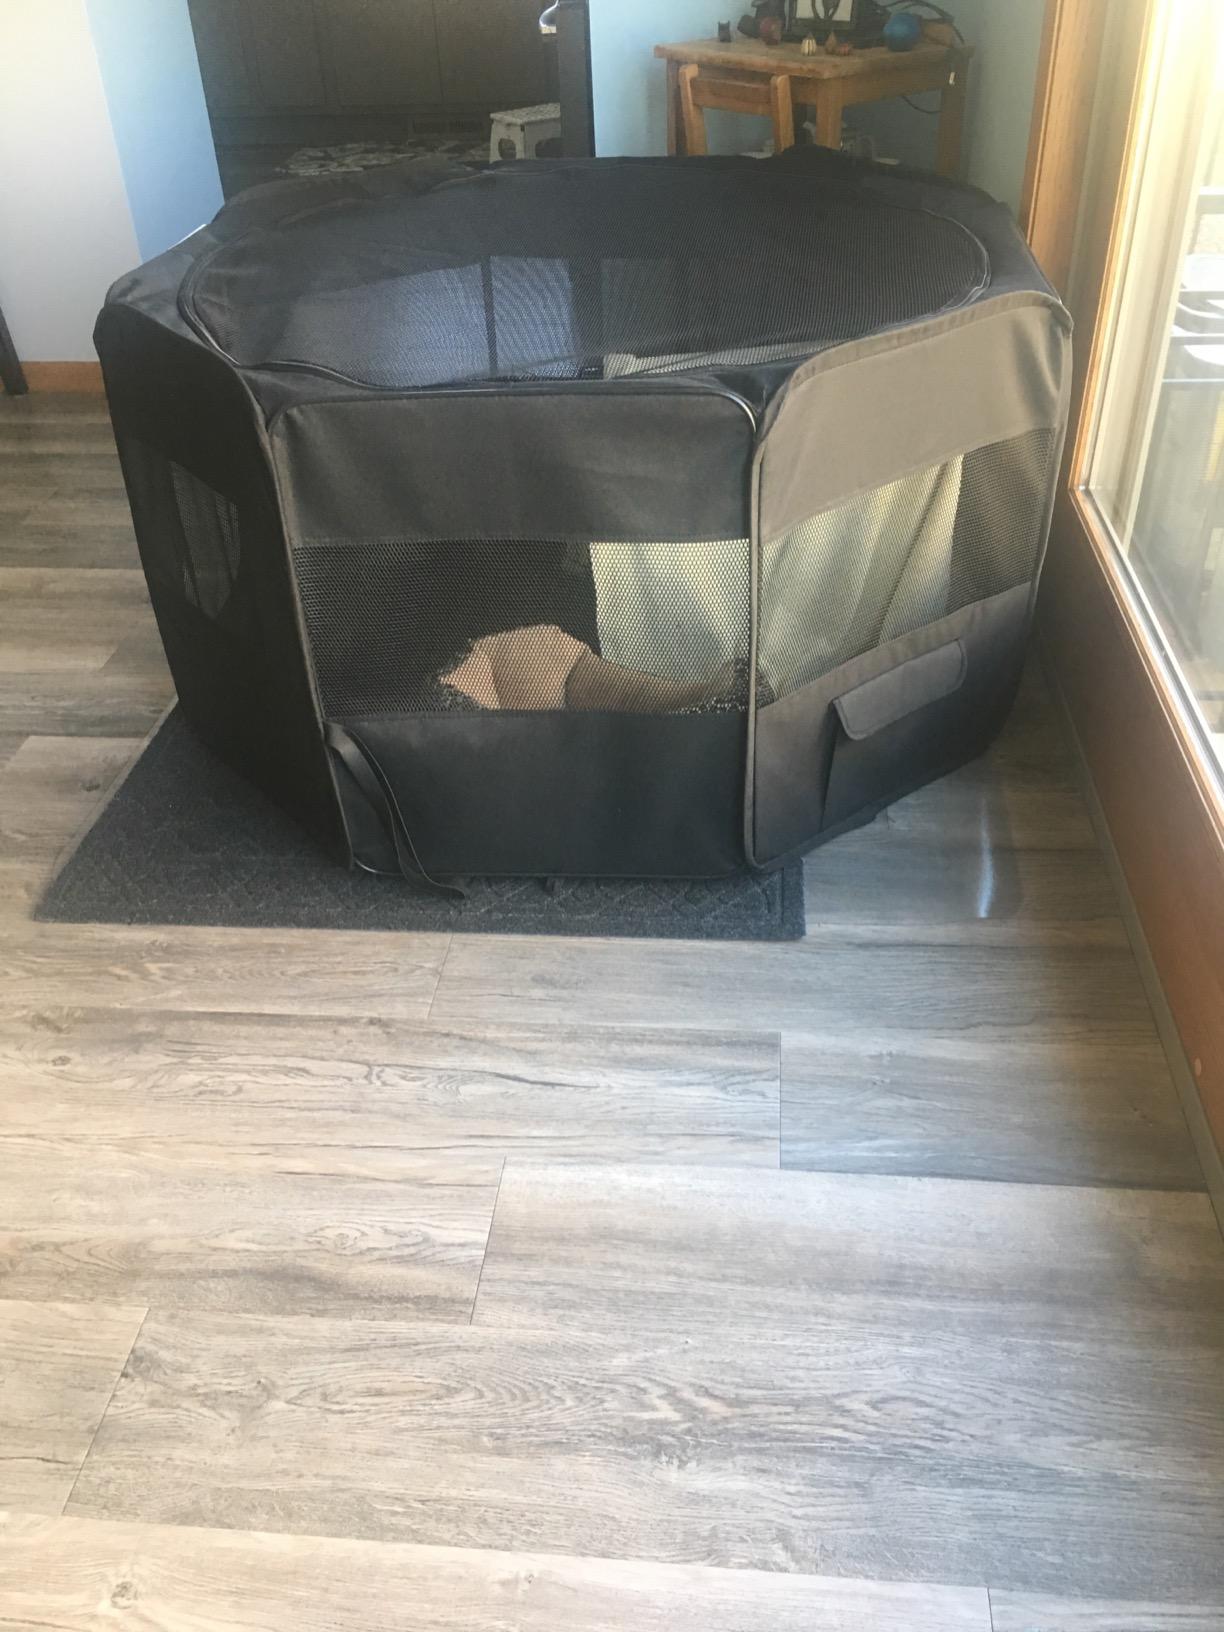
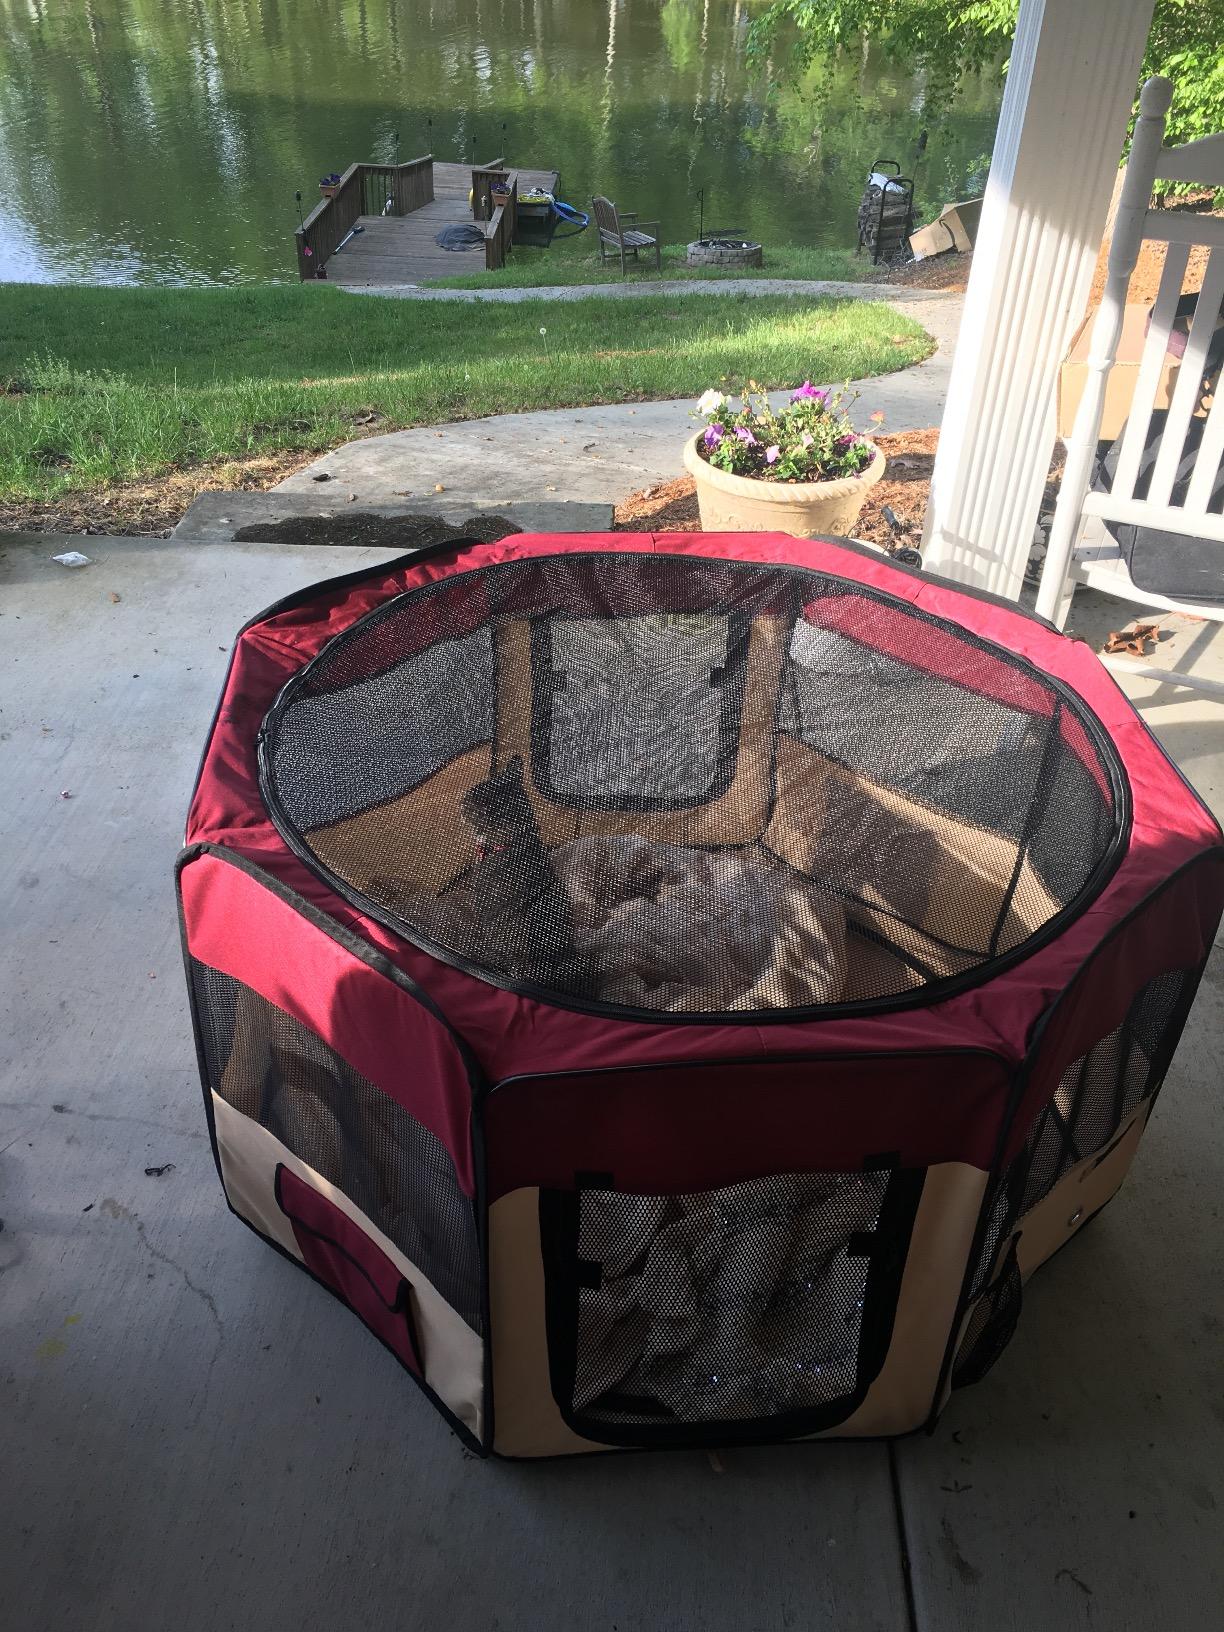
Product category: items_kennel
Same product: no